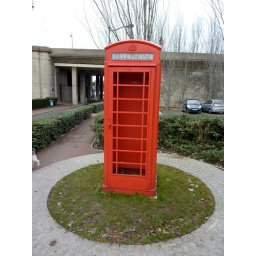
British telephone box in France